History of the United States Marine Corps

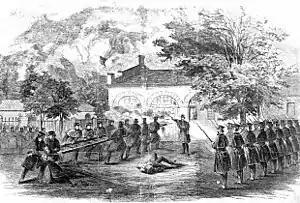
Marines surround John Brown's Fort in 1859.

In the 1850s, the Marines would further see service in Panama, and in Asia, escorting Matthew Perry's fleet on its historic trip to the East. Two hundred Marines under Zeilin were among the Americans who first set foot on Japan; they can be seen in contemporary woodprints in their blue jackets, white trousers, and black shakos. Marines were also performed landing demonstrations while the expedition visited the Ryukyu and Bonin Islands. Upon Henderson's death in 1859, legend cites that he willed the Commandant's House, his home of 38 years, to his heirs, forgetting that it was government property; however, this has proven false.